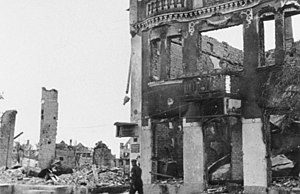
Tauragė / Historie
Tauragė 1941
Tauragė er en industriby i det vestlige Litauen med et indbyggertal på 26.444. Byen er hovedstad i Tauragė apskritis og beliggende ved bredden af Jūra-floden, tæt på grænsen til Kaliningrad Oblast og ikke langt fra Østersøen.